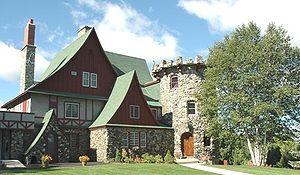
Perth-Andover est un village du comté de Victoria, située à l'ouest du Nouveau-Brunswick.